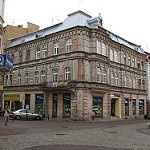
Label: non_damage_buildings_street